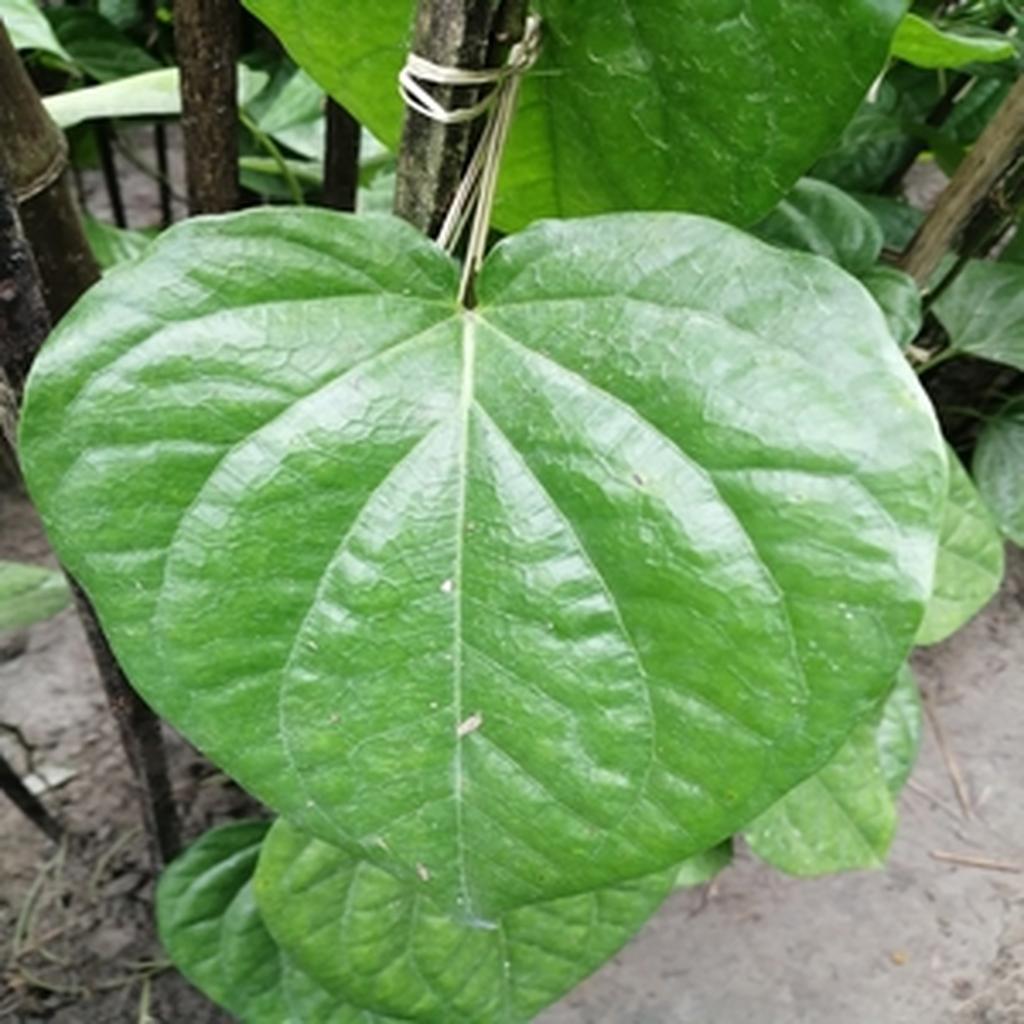
Label: Healthy_Leaf